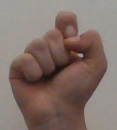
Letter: fa